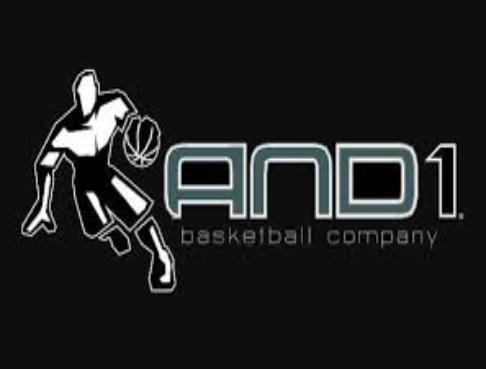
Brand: AND1
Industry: Clothes